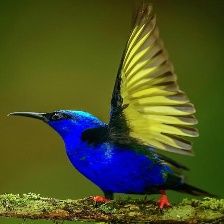
Species: RED LEGGED HONEYCREEPER
Scientific name: CYANERPES CYANEUS